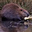
Label: beaver